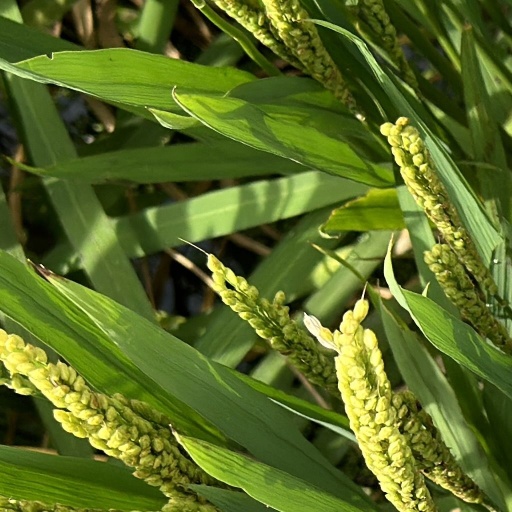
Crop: rice